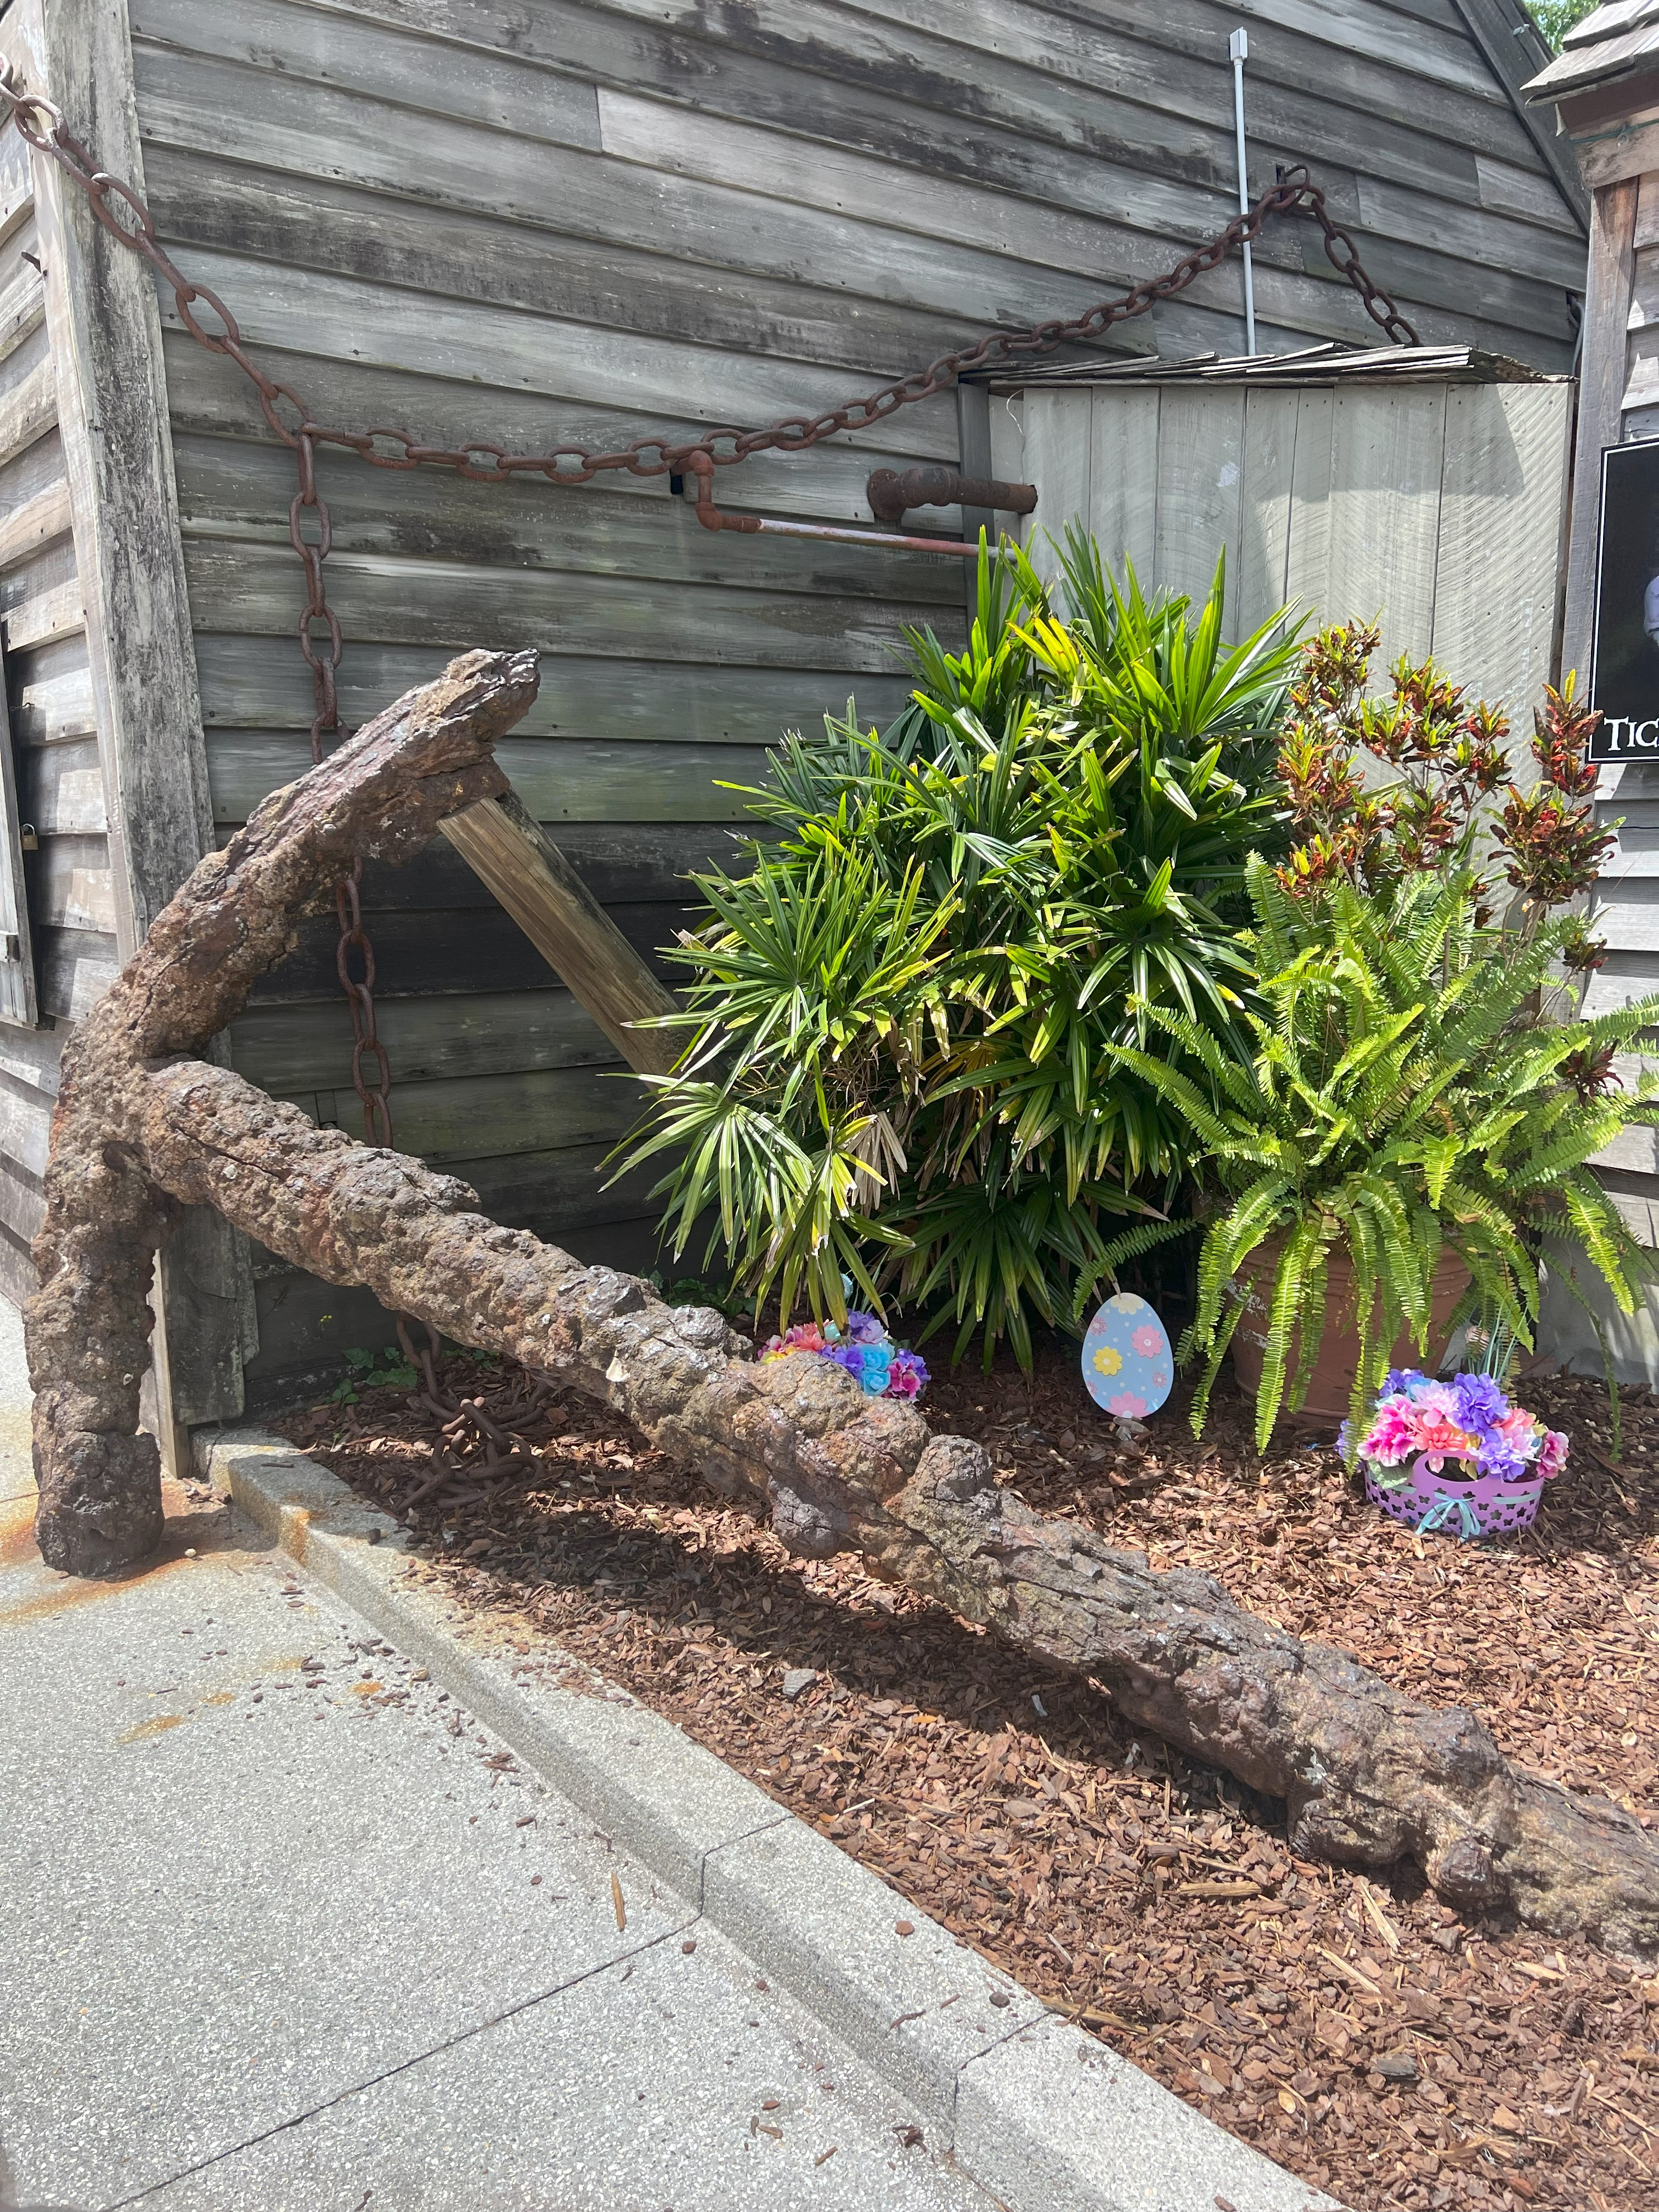
st augustine, anchor, old, rusty, iron, spanish, display, plant, wood, grass, flower, woody plant, tree, road surface, landscape, building, groundcover, house, Tints and shades, shrub, facade, shade, landscaping, garden, soil, twig, siding, home fencing, cottage, spring, stone wall, roof, trunk, walkway, sidewalk, arecales, annual plant, rock, herb, yard, flooring, backyard, shadow, leisure, cobblestone, shed, street, road, curb, vacation, courtyard